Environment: real
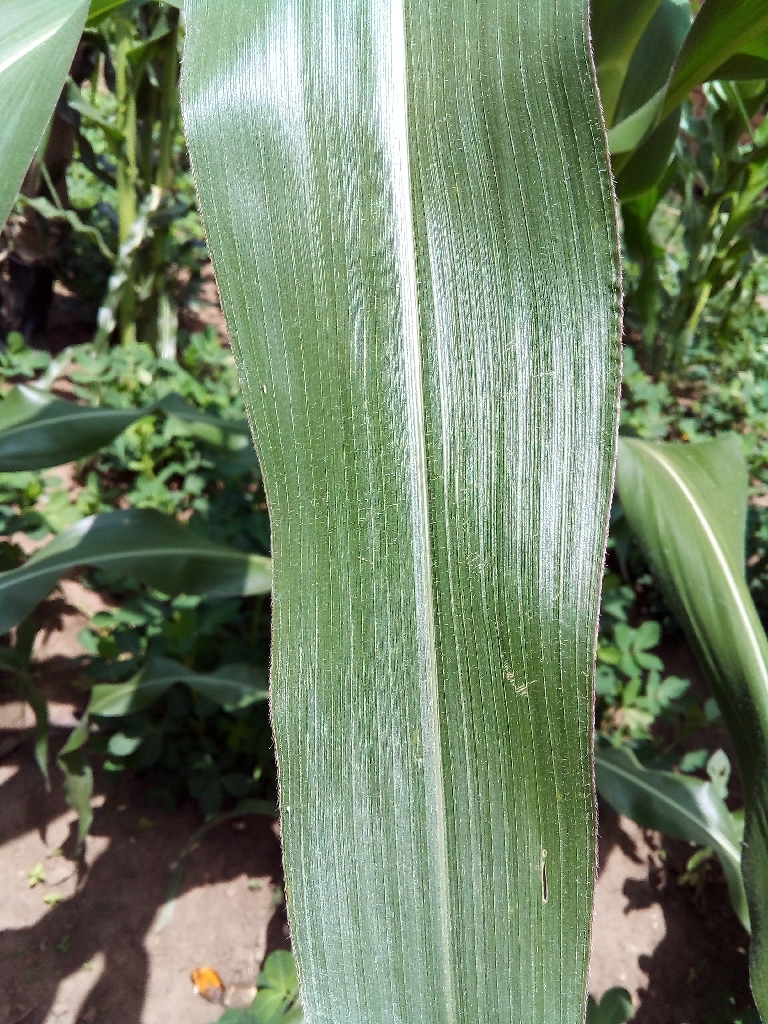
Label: healthy